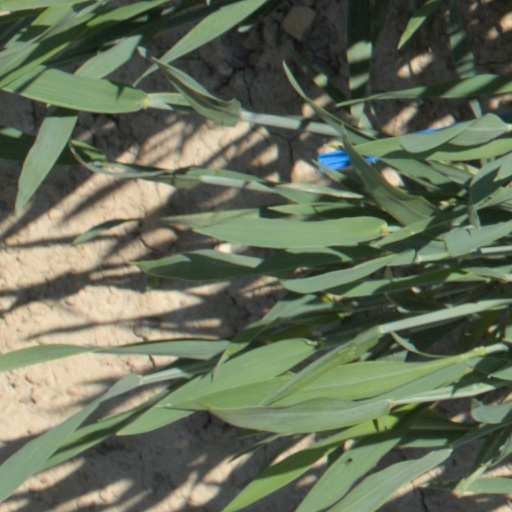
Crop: wheat